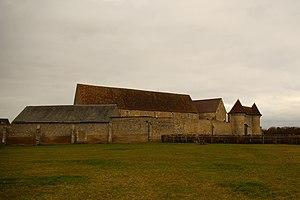
Abbaye de Nottonville en Eure et Loir
Nottonville est une commune française située dans le département d'Eure-et-Loir en région Centre-Val de Loire.
Cet article recense les monuments historiques d'Eure-et-Loir, en France.